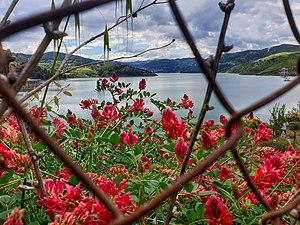
barrage Kherrata, Ighil Emda, Wilaya de Béjaïa en Algérie
Kherrata est une commune de la région de basse Kabylie en Algérie, située dans la wilaya de Béjaïa à environ 60 km du chef-lieu.